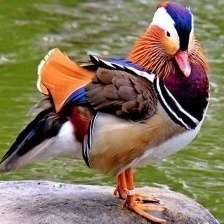
Species: MANDRIN DUCK
Scientific name: AIX GALERICULATA
ImageNet parent category: drake